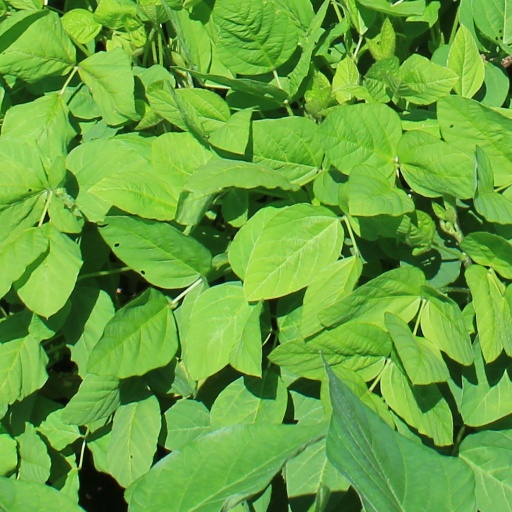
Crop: soybean